AK-12

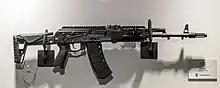
AK-200 at the ARMY-2022 exhibition

The AK-308 is a battle rifle variant based on the AK-15's design, chambered in 7.62×51mm NATO (.308 Winchester) cartridge, and was first introduced in 2018 upon the request of potential international clients outside Russia. The basic Kalashnikov assault rifle design which is intended for intermediate calibres has been stretched and strengthened to handle the extra bolt thrust produced by a full-power calibre.